Land Warrior

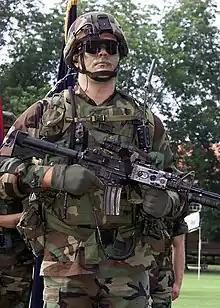
A U.S. Army soldier displays the 21st Century, Land Warrior, Integrated Fighting System at Fort McPherson, Georgia in June 2001. The system consists of a global positioning system, within a computer/radio subsystem.

The original Land Warrior program, under a different name, was undertaken by General Electric in Moorestown, New Jersey in approximately 1989, as a prototype having intent to eventually reduce size and weight in future phases.